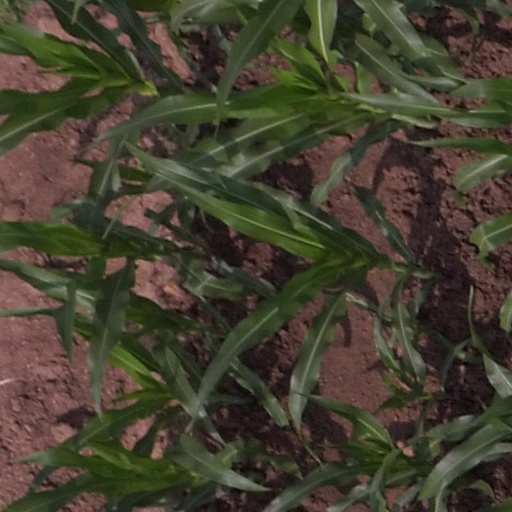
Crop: maize; corn